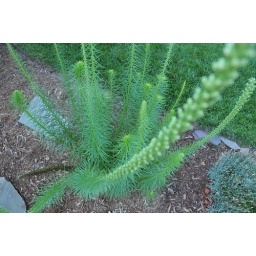
This plant looks like a green octopus. I took it in my mom's front yard. (copyright 2009)